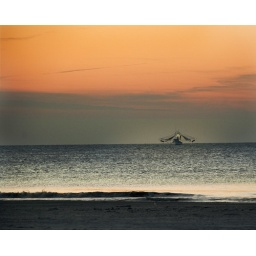
Red sky in morn sailors take warn. Just off the coast of Cape San Blass, Fla.